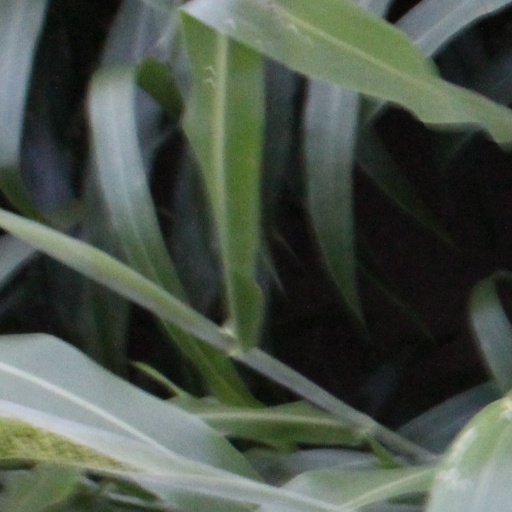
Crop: sorghum